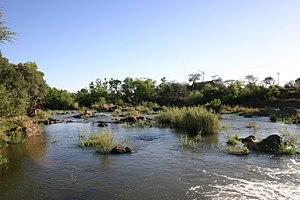
La rivière Marico ou Madikwe est une rivière d'Afrique australe.